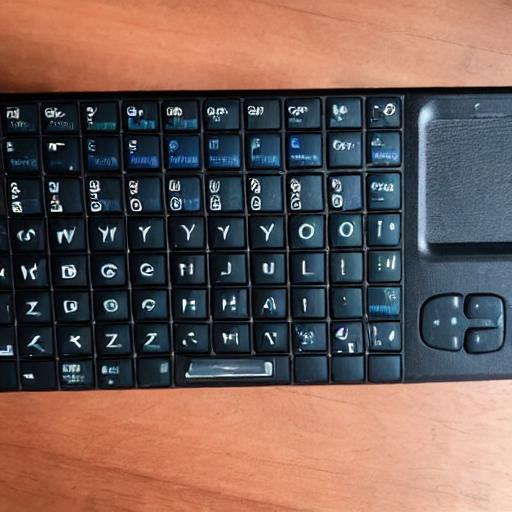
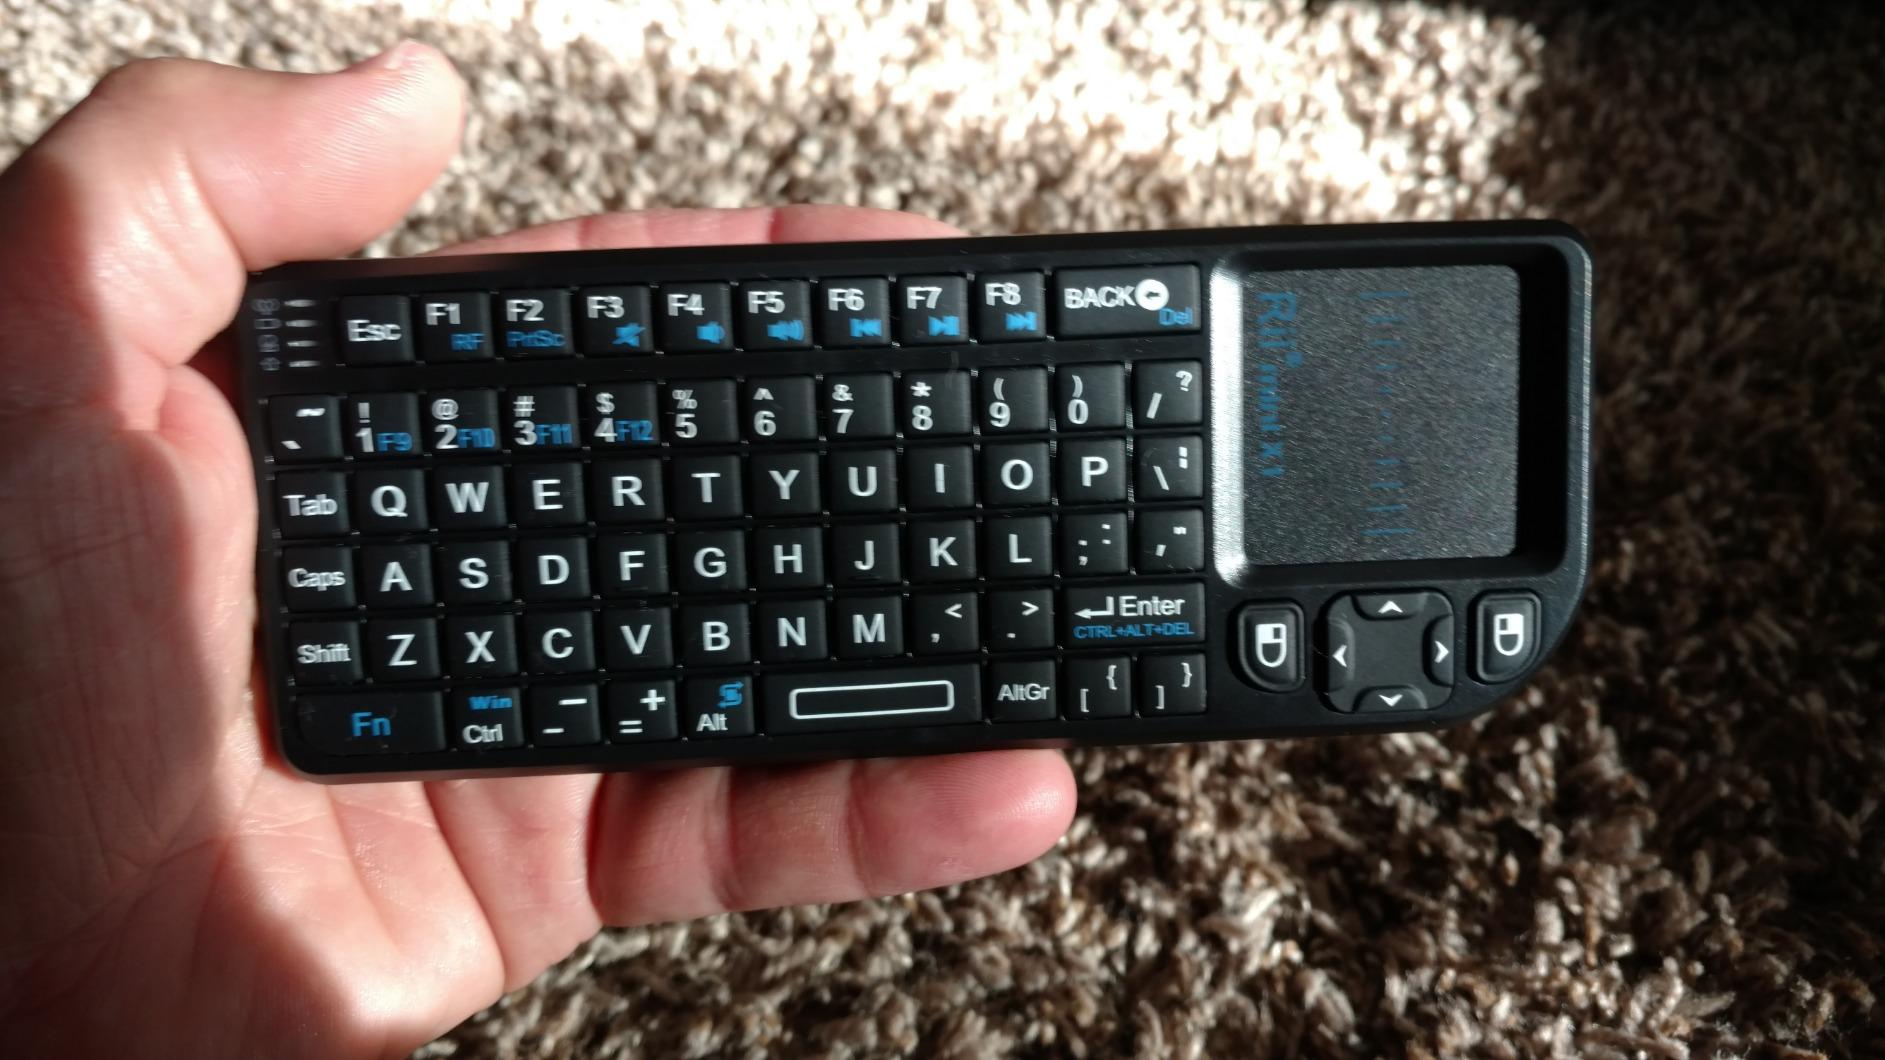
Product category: keyboard
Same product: no